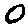
Label: 0